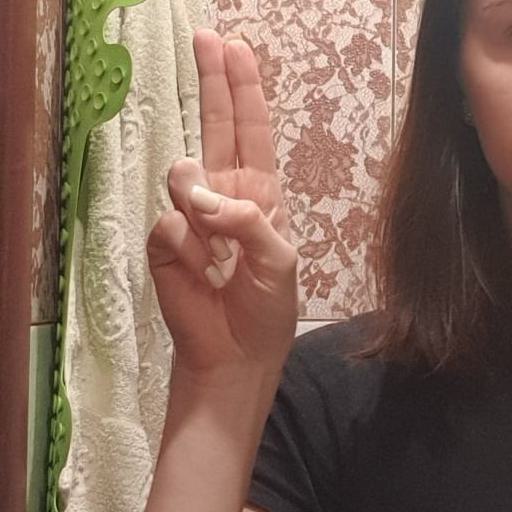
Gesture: two_up